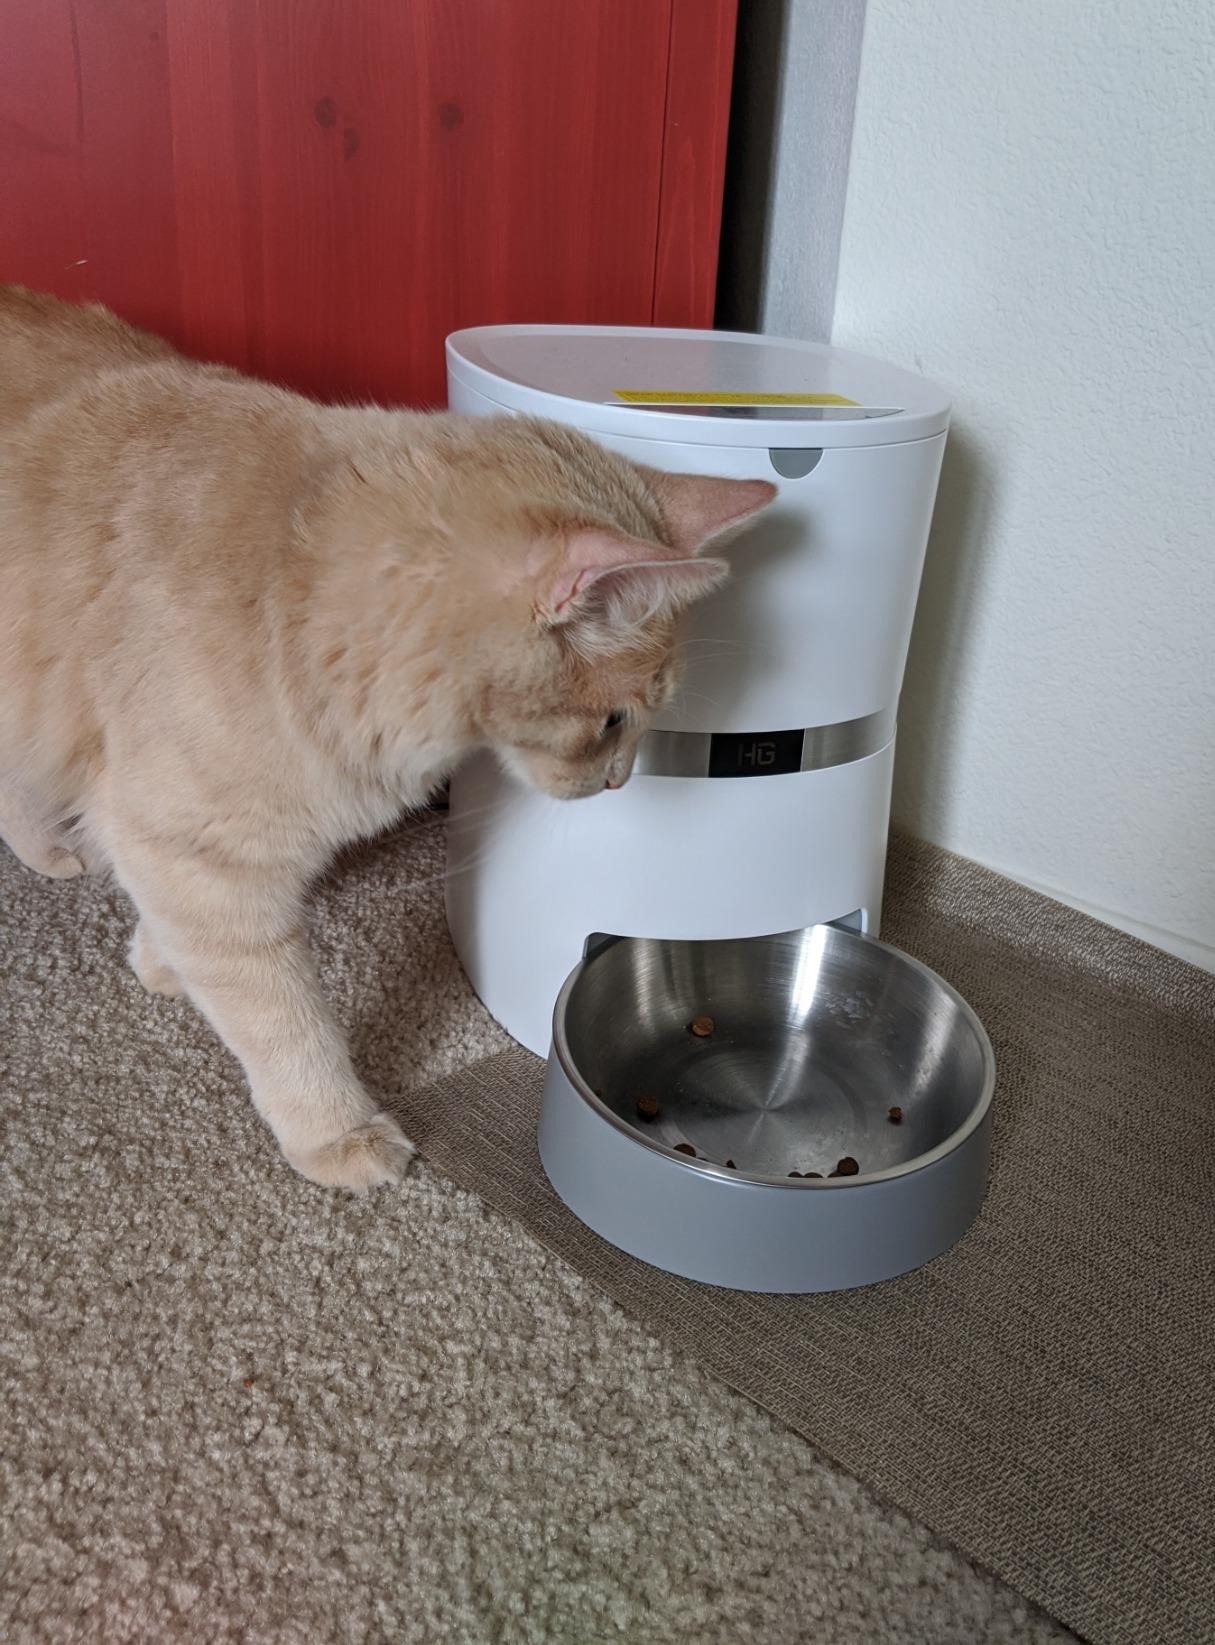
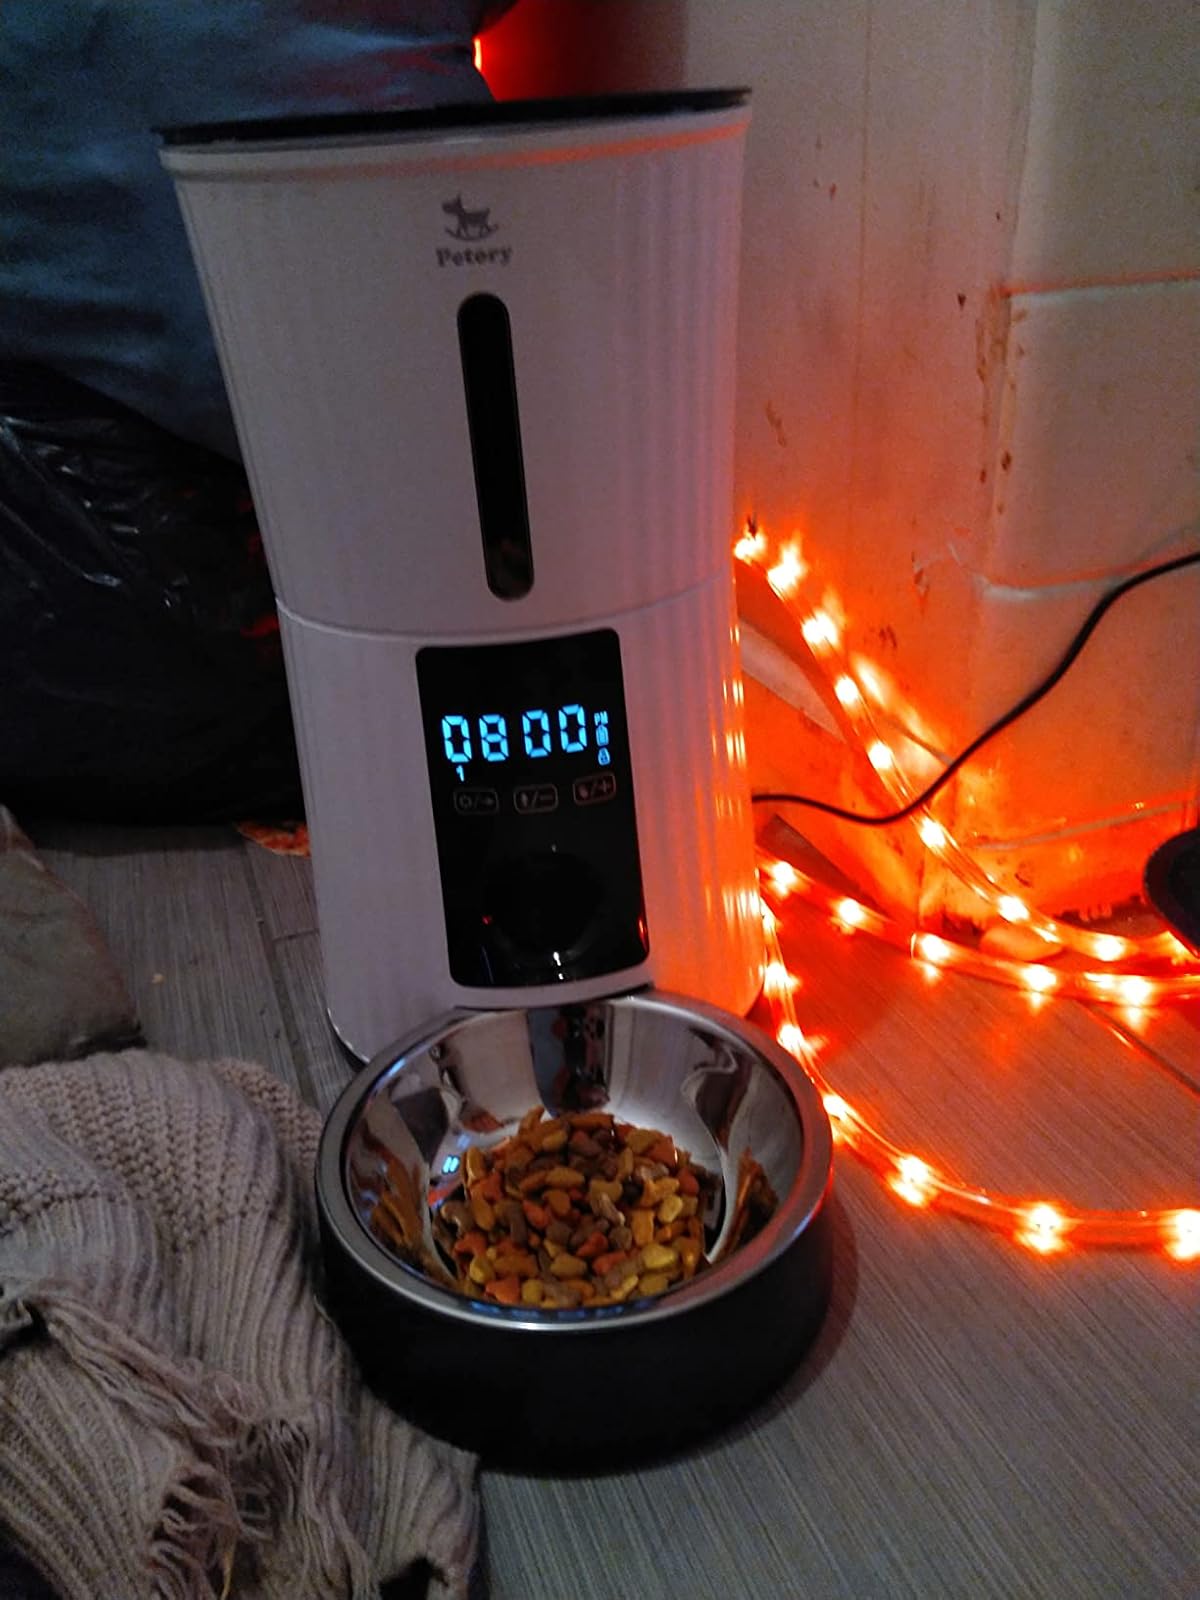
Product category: items_feeder
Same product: no